Hillcrest School (Nairobi, Kenya)

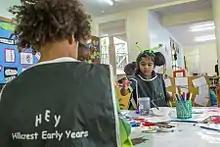
Hillcrest Early Years (HEY)

The school has; Nursery 1 (18 months – 3 years), Nursery 2 (3 – 4 years), Reception (4 – 5 years) and Year 1 (5 – 6 years).